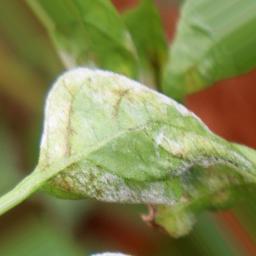
Label: powdery mildew